Tourmaline

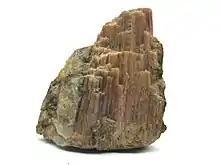
Tourmaline mineral, approximately tall

The tourmaline mineral group is chemically one of the most complicated groups of silicate minerals. Its composition varies widely because of isomorphous replacement (solid solution), and its general formula can be written as , where: